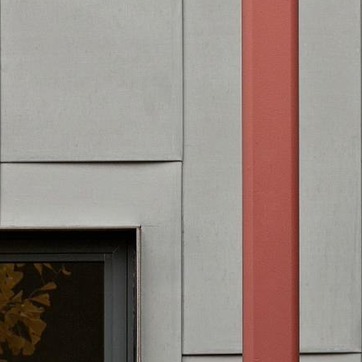
Material: tile